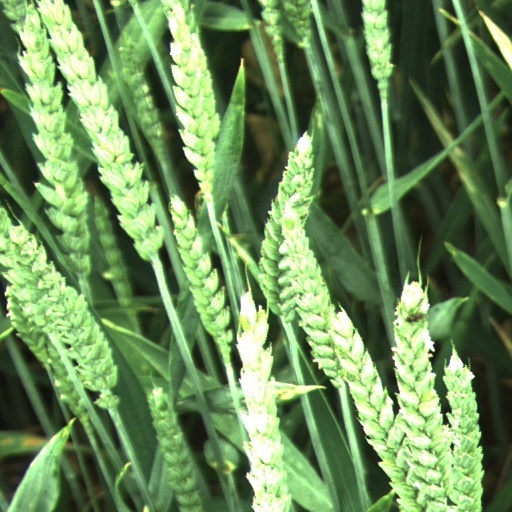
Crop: wheat